Robert Llewellyn (photographer)

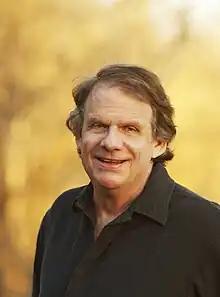

Robert Llewellyn (born December 29, 1945) is an American photographer whose images have served as the basis for numerous books and exhibits. He studied engineering science at the University of Virginia, and photography with Imogen Cunningham in the 1960s. He married Barbara Reading Grant in 1981 and they live together in Earlysville, Virginia.